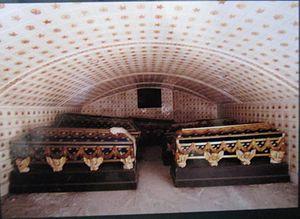
L’église de Riddarholmen est une ancienne abbaye de la ville de Stockholm. Située sur l'île de Riddarholmen, au cœur de la vieille ville, elle est la nécropole des souverains suédois. Le sanctuaire abrite ainsi les tombeaux de la majorité des rois, reines, princes et princesses de Suède du XVIIᵉ au XXᵉ siècle. Depuis 1922, la famille royale suédoise a choisi un autre lieu d'inhumation : le cimetière royal d'Haga.